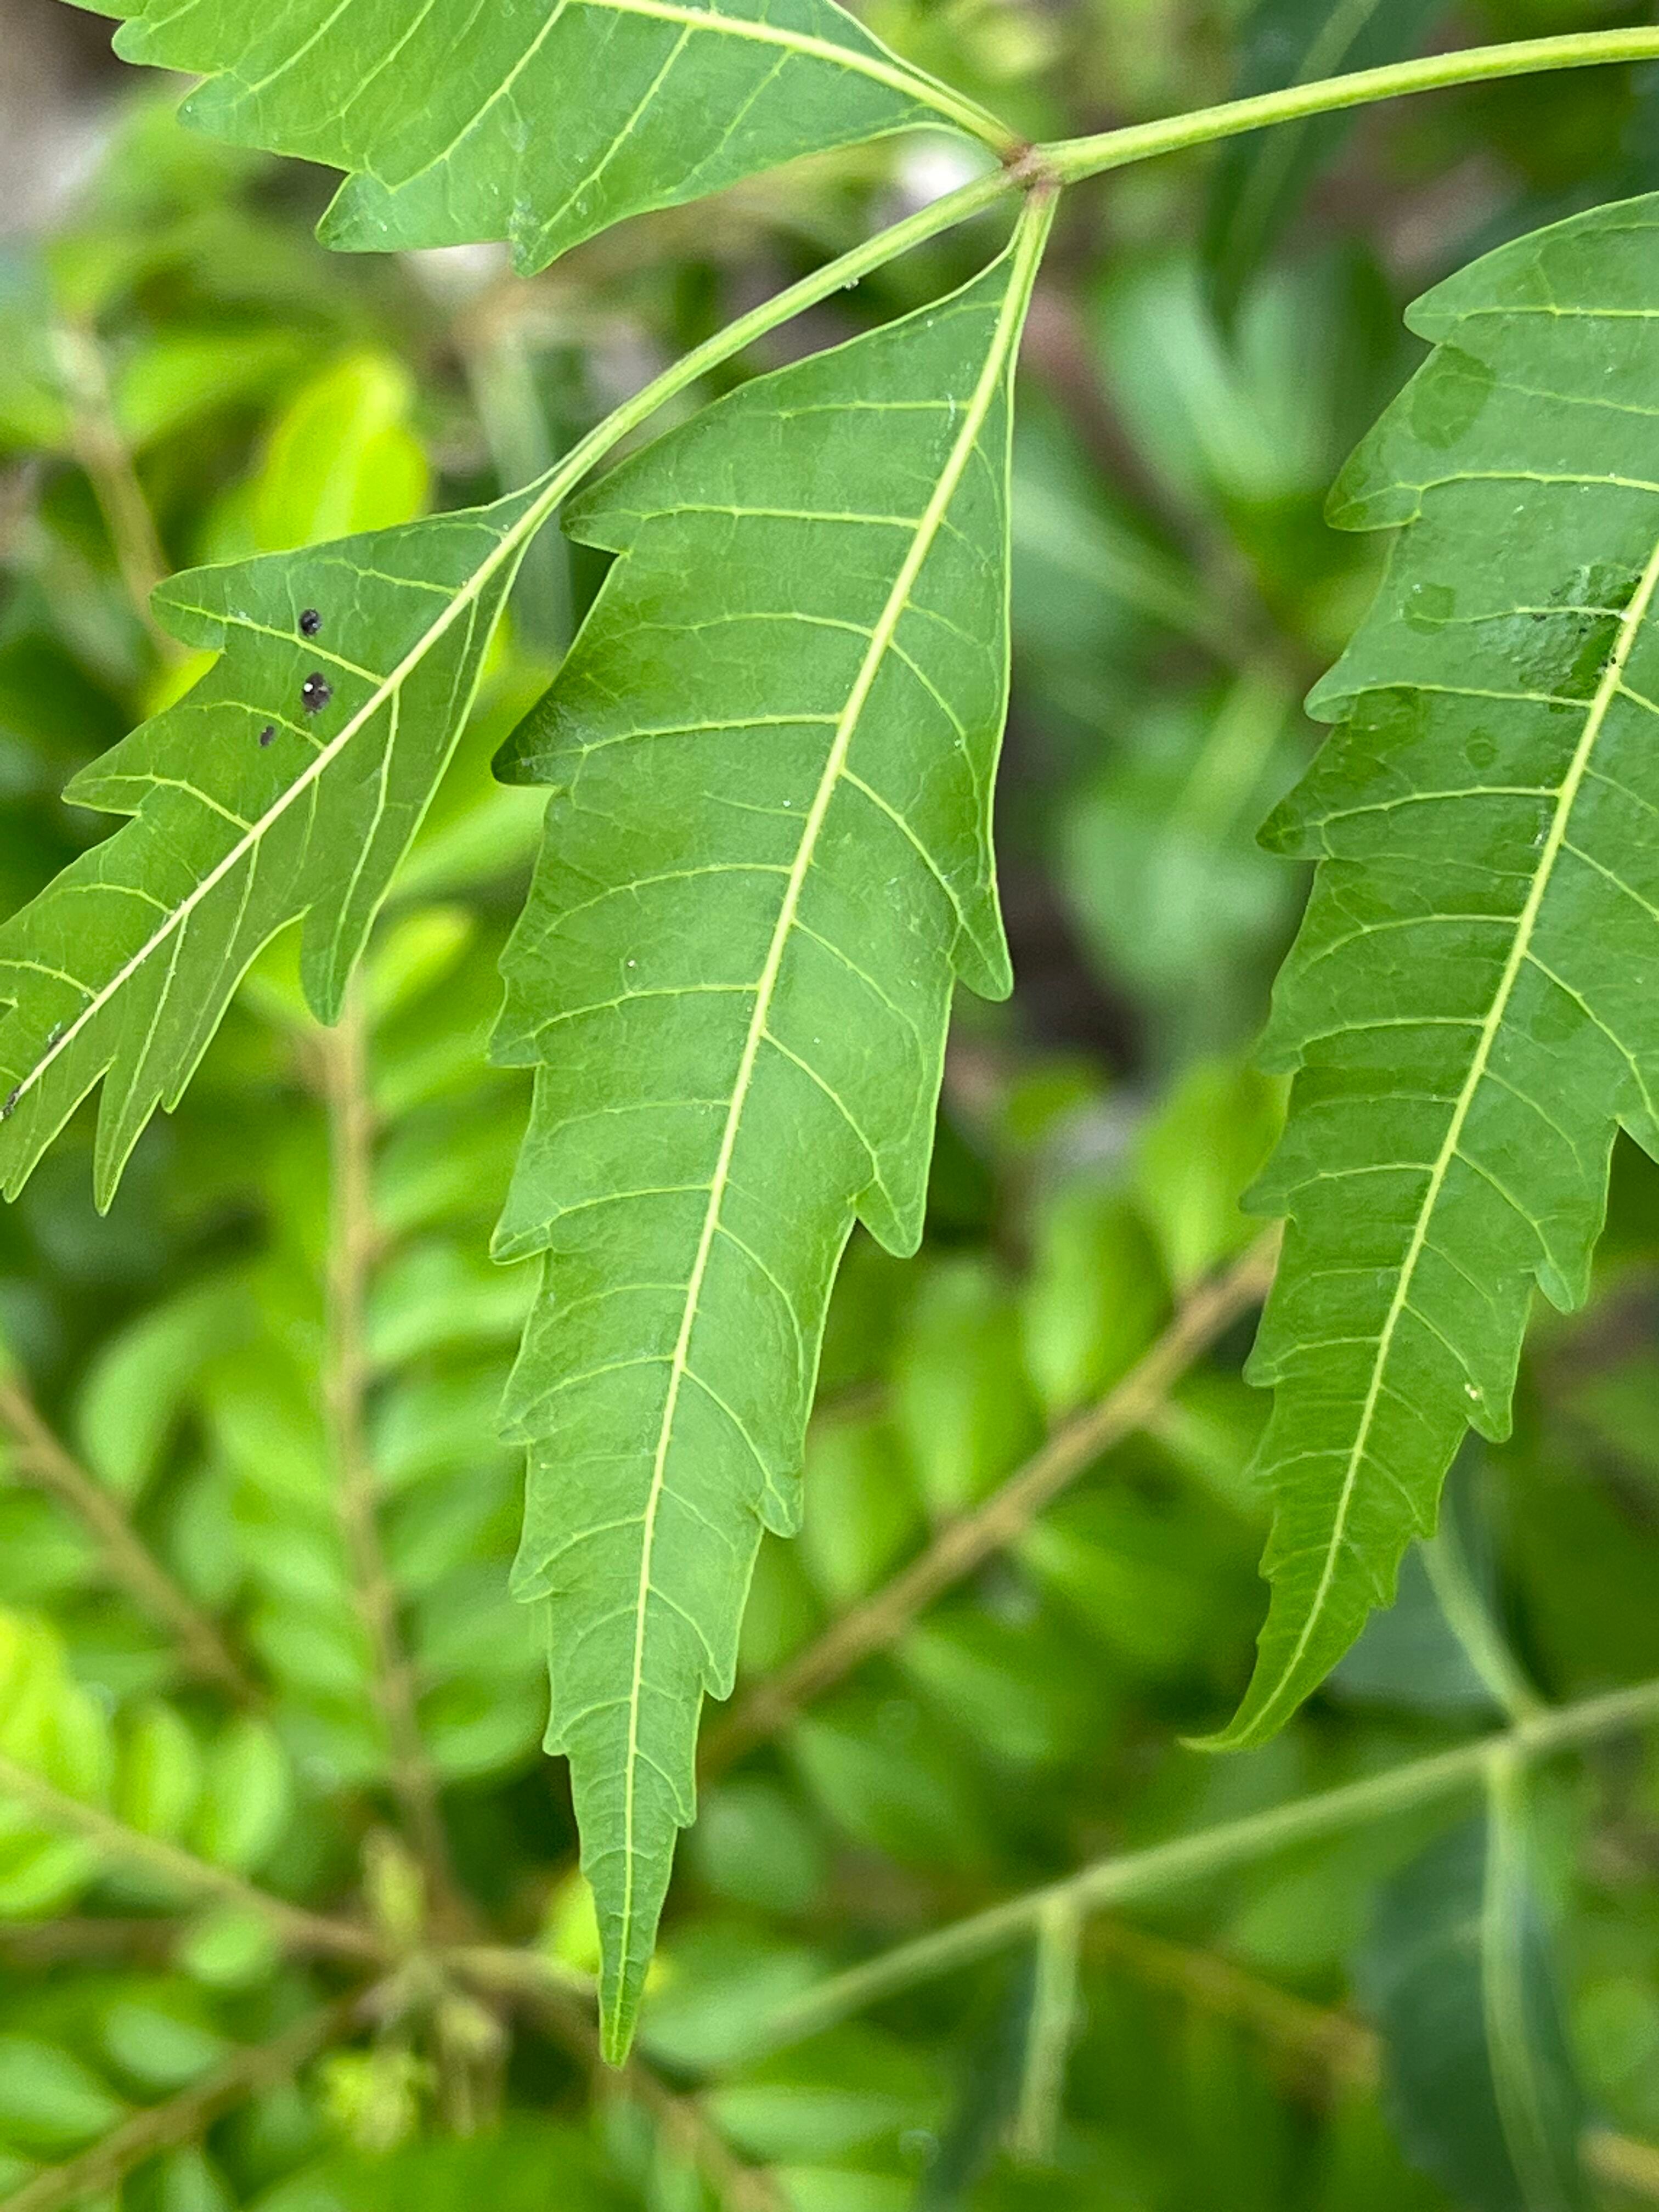
Plant species: azadirachta-indica